François Ignace Schaal

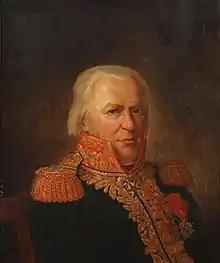
Portrait of François Ignace Schaal

François Ignace Schaal, born and baptized on 5 December 1747 in Colmar (Alsace) and died on 30 August 1833 at Sélestat (Bas-Rhin), was a French general and statesman of the French Revolutionary Wars and the First Empire. He was one of six children (four of whom grew to adulthood) of Jean-Baptiste Schaal, a lawyer in Colmar and Anne Barbe Kubler.